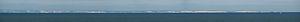
Vue des falaise de craie de Douvre à partir de la France (Cap Gris-Nez, Détroit du Pas-de-Calais) Camera: Panasonic G1, G 45-200 @ 175, 10, 1/400